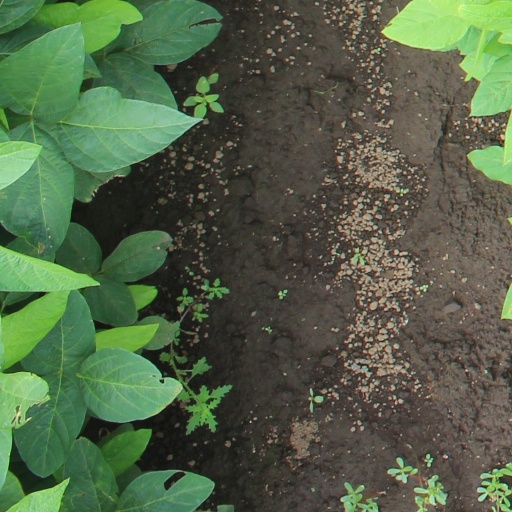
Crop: soybean